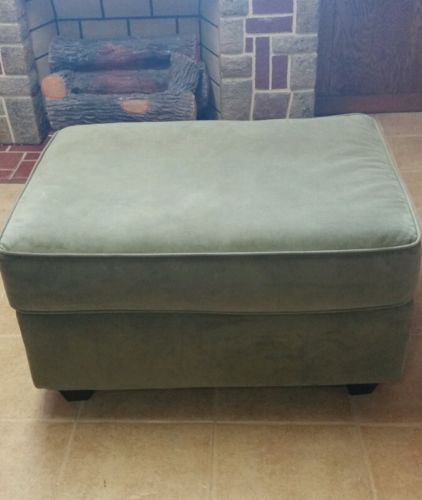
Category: sofa